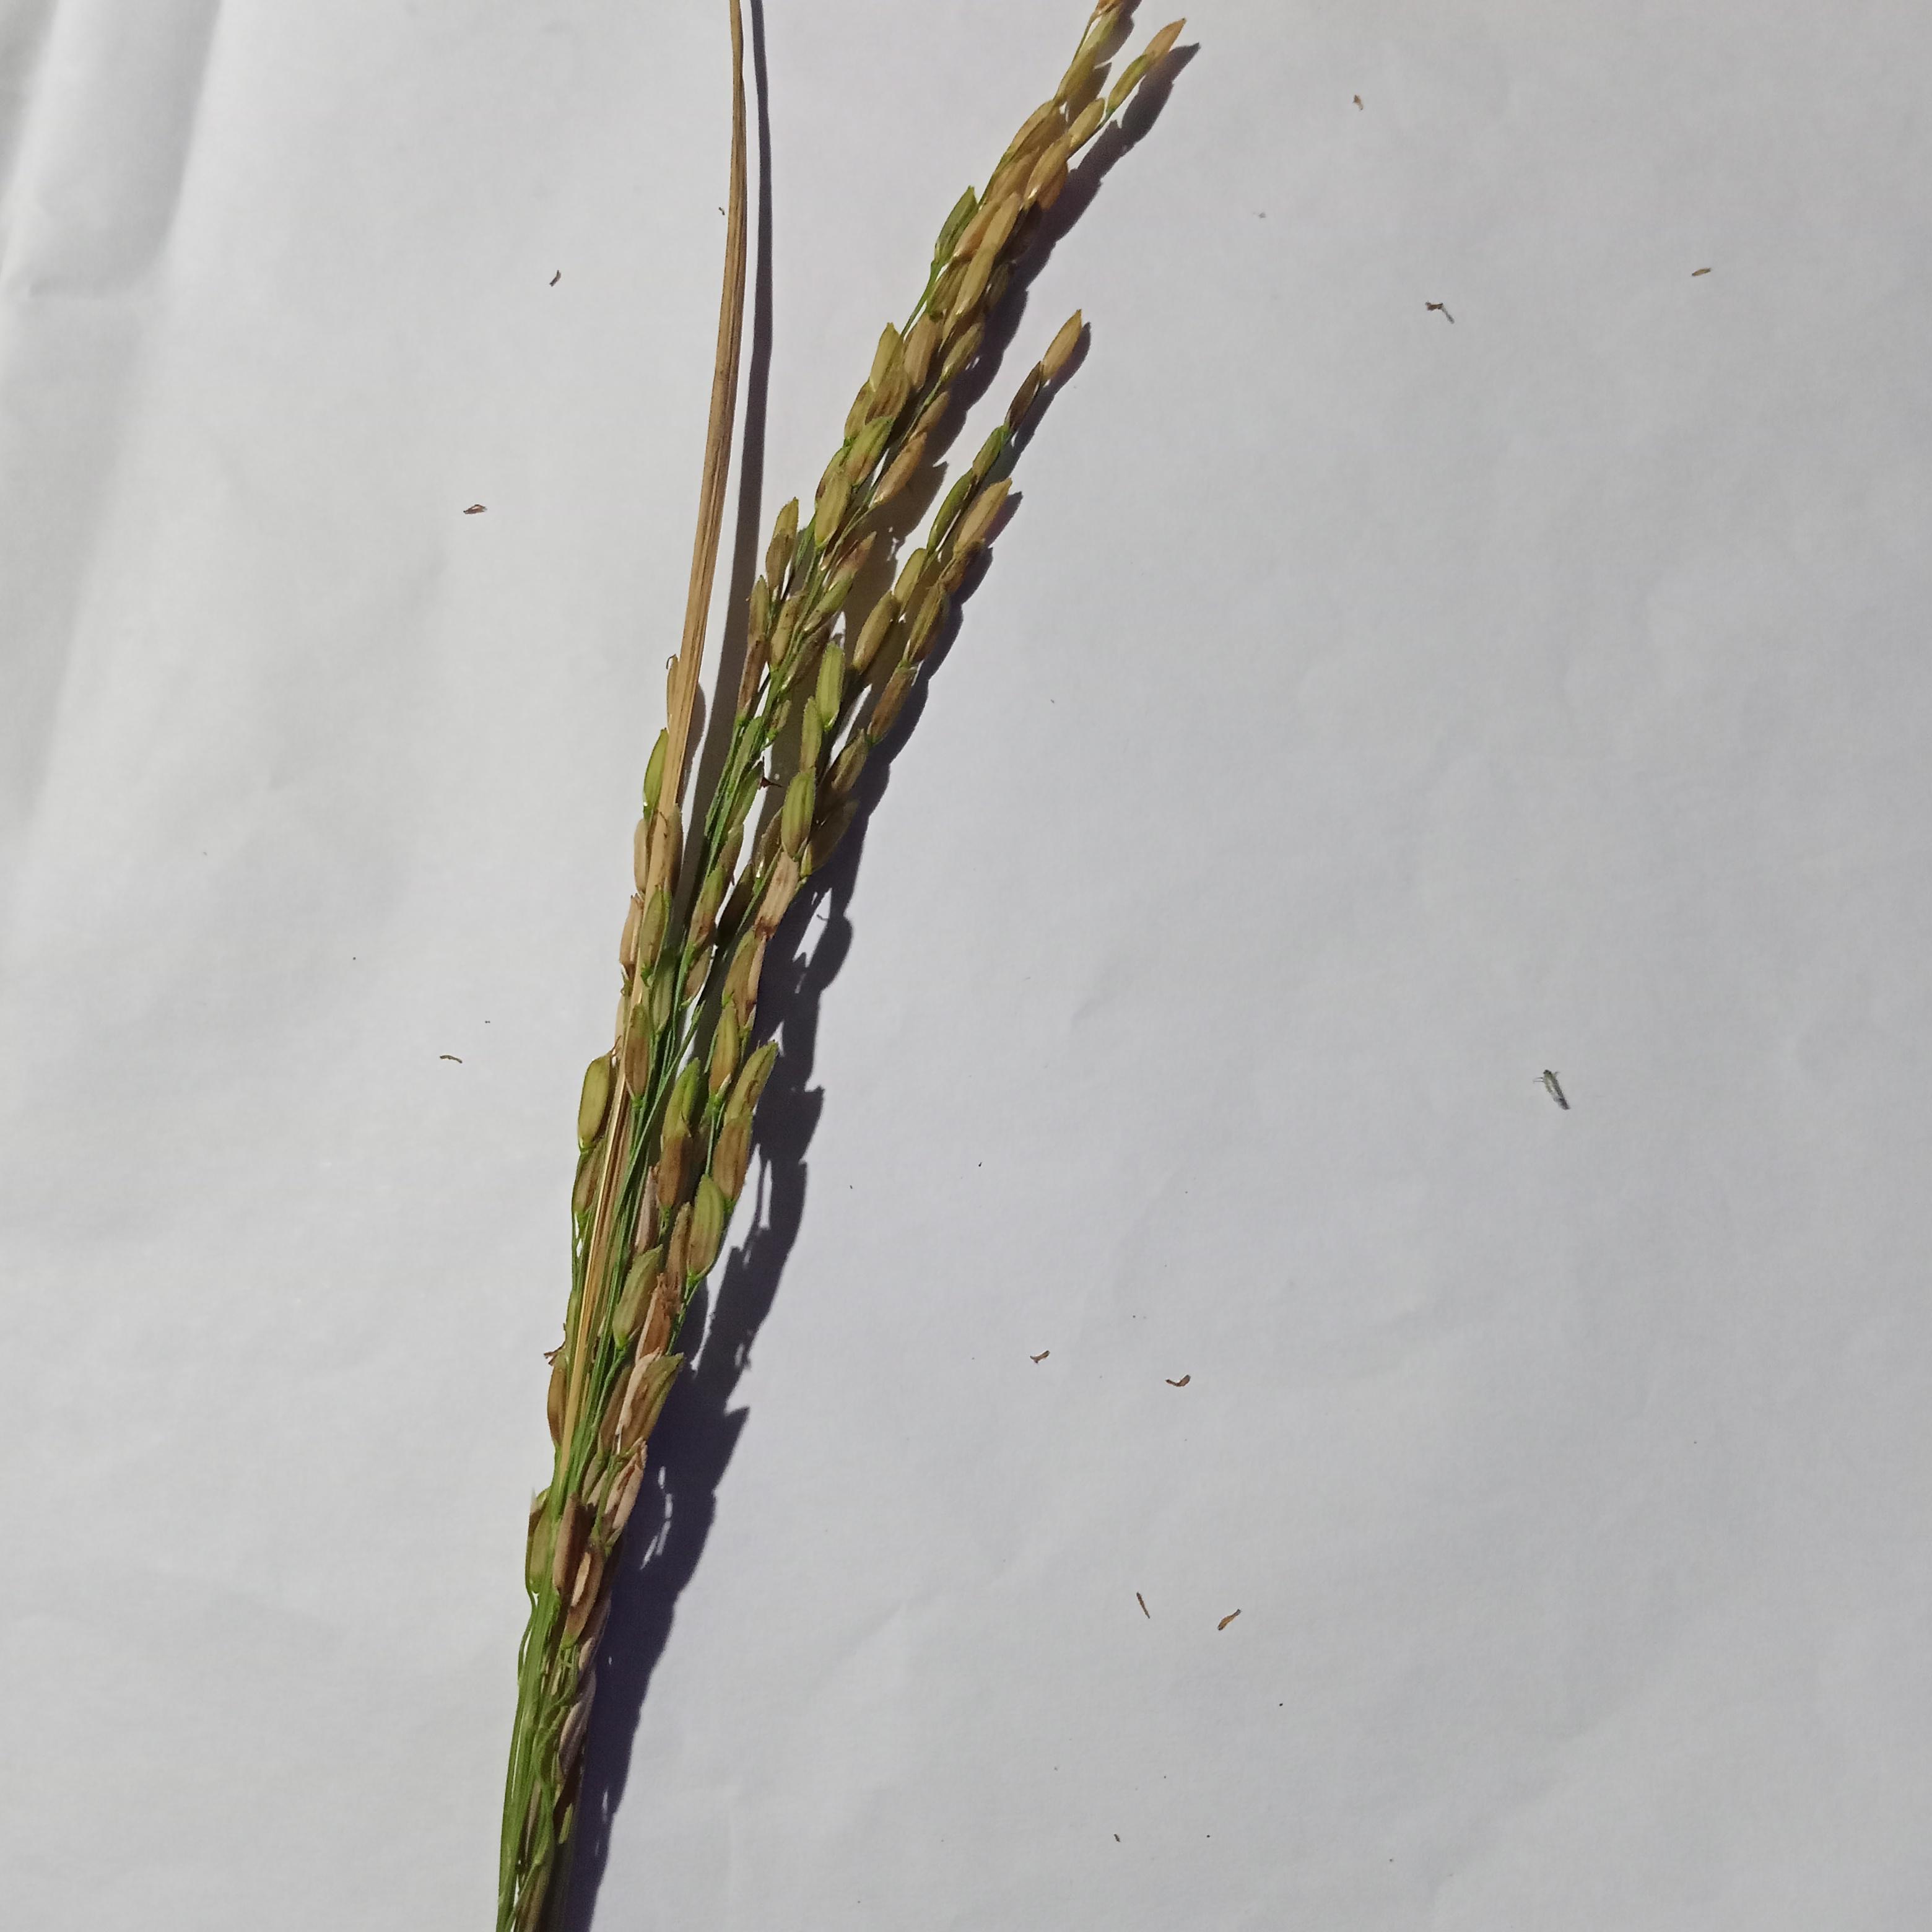
Label: Rice___Neck_Blast